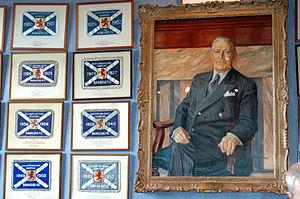
Rangers Football Club, communément appelé « Glasgow Rangers », est un club écossais de football, fondé en Mars 1872 à Glasgow.
Bill Struth est un entraîneur de football écossais né en 1875 à Milnathort et décédé le 21 septembre 1956 à Glasgow. Il fait partie du Scottish Football Hall of Fame, depuis 2008, lors de la cinquième session d'intronisation.